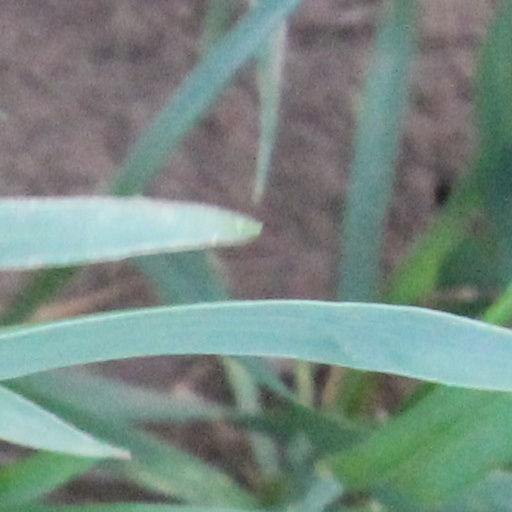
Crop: wheat